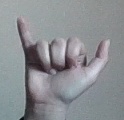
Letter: ya